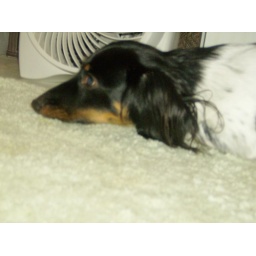
Orion in the bathroom trying to figure a way out as I was getting his bath ready